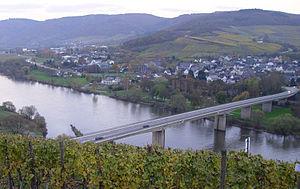
Mülheim an der Mosel est une municipalité allemande située dans le land de Rhénanie-Palatinat et l'arrondissement de Bernkastel-Wittlich.